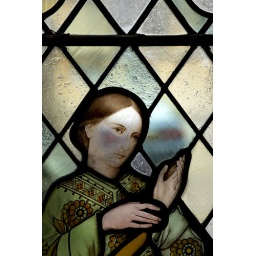
A stained glass window in Bristol Cathedral